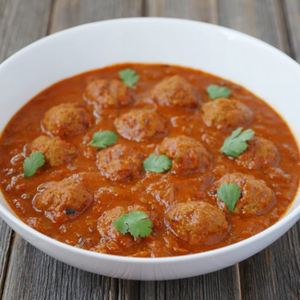
Dish: kofta